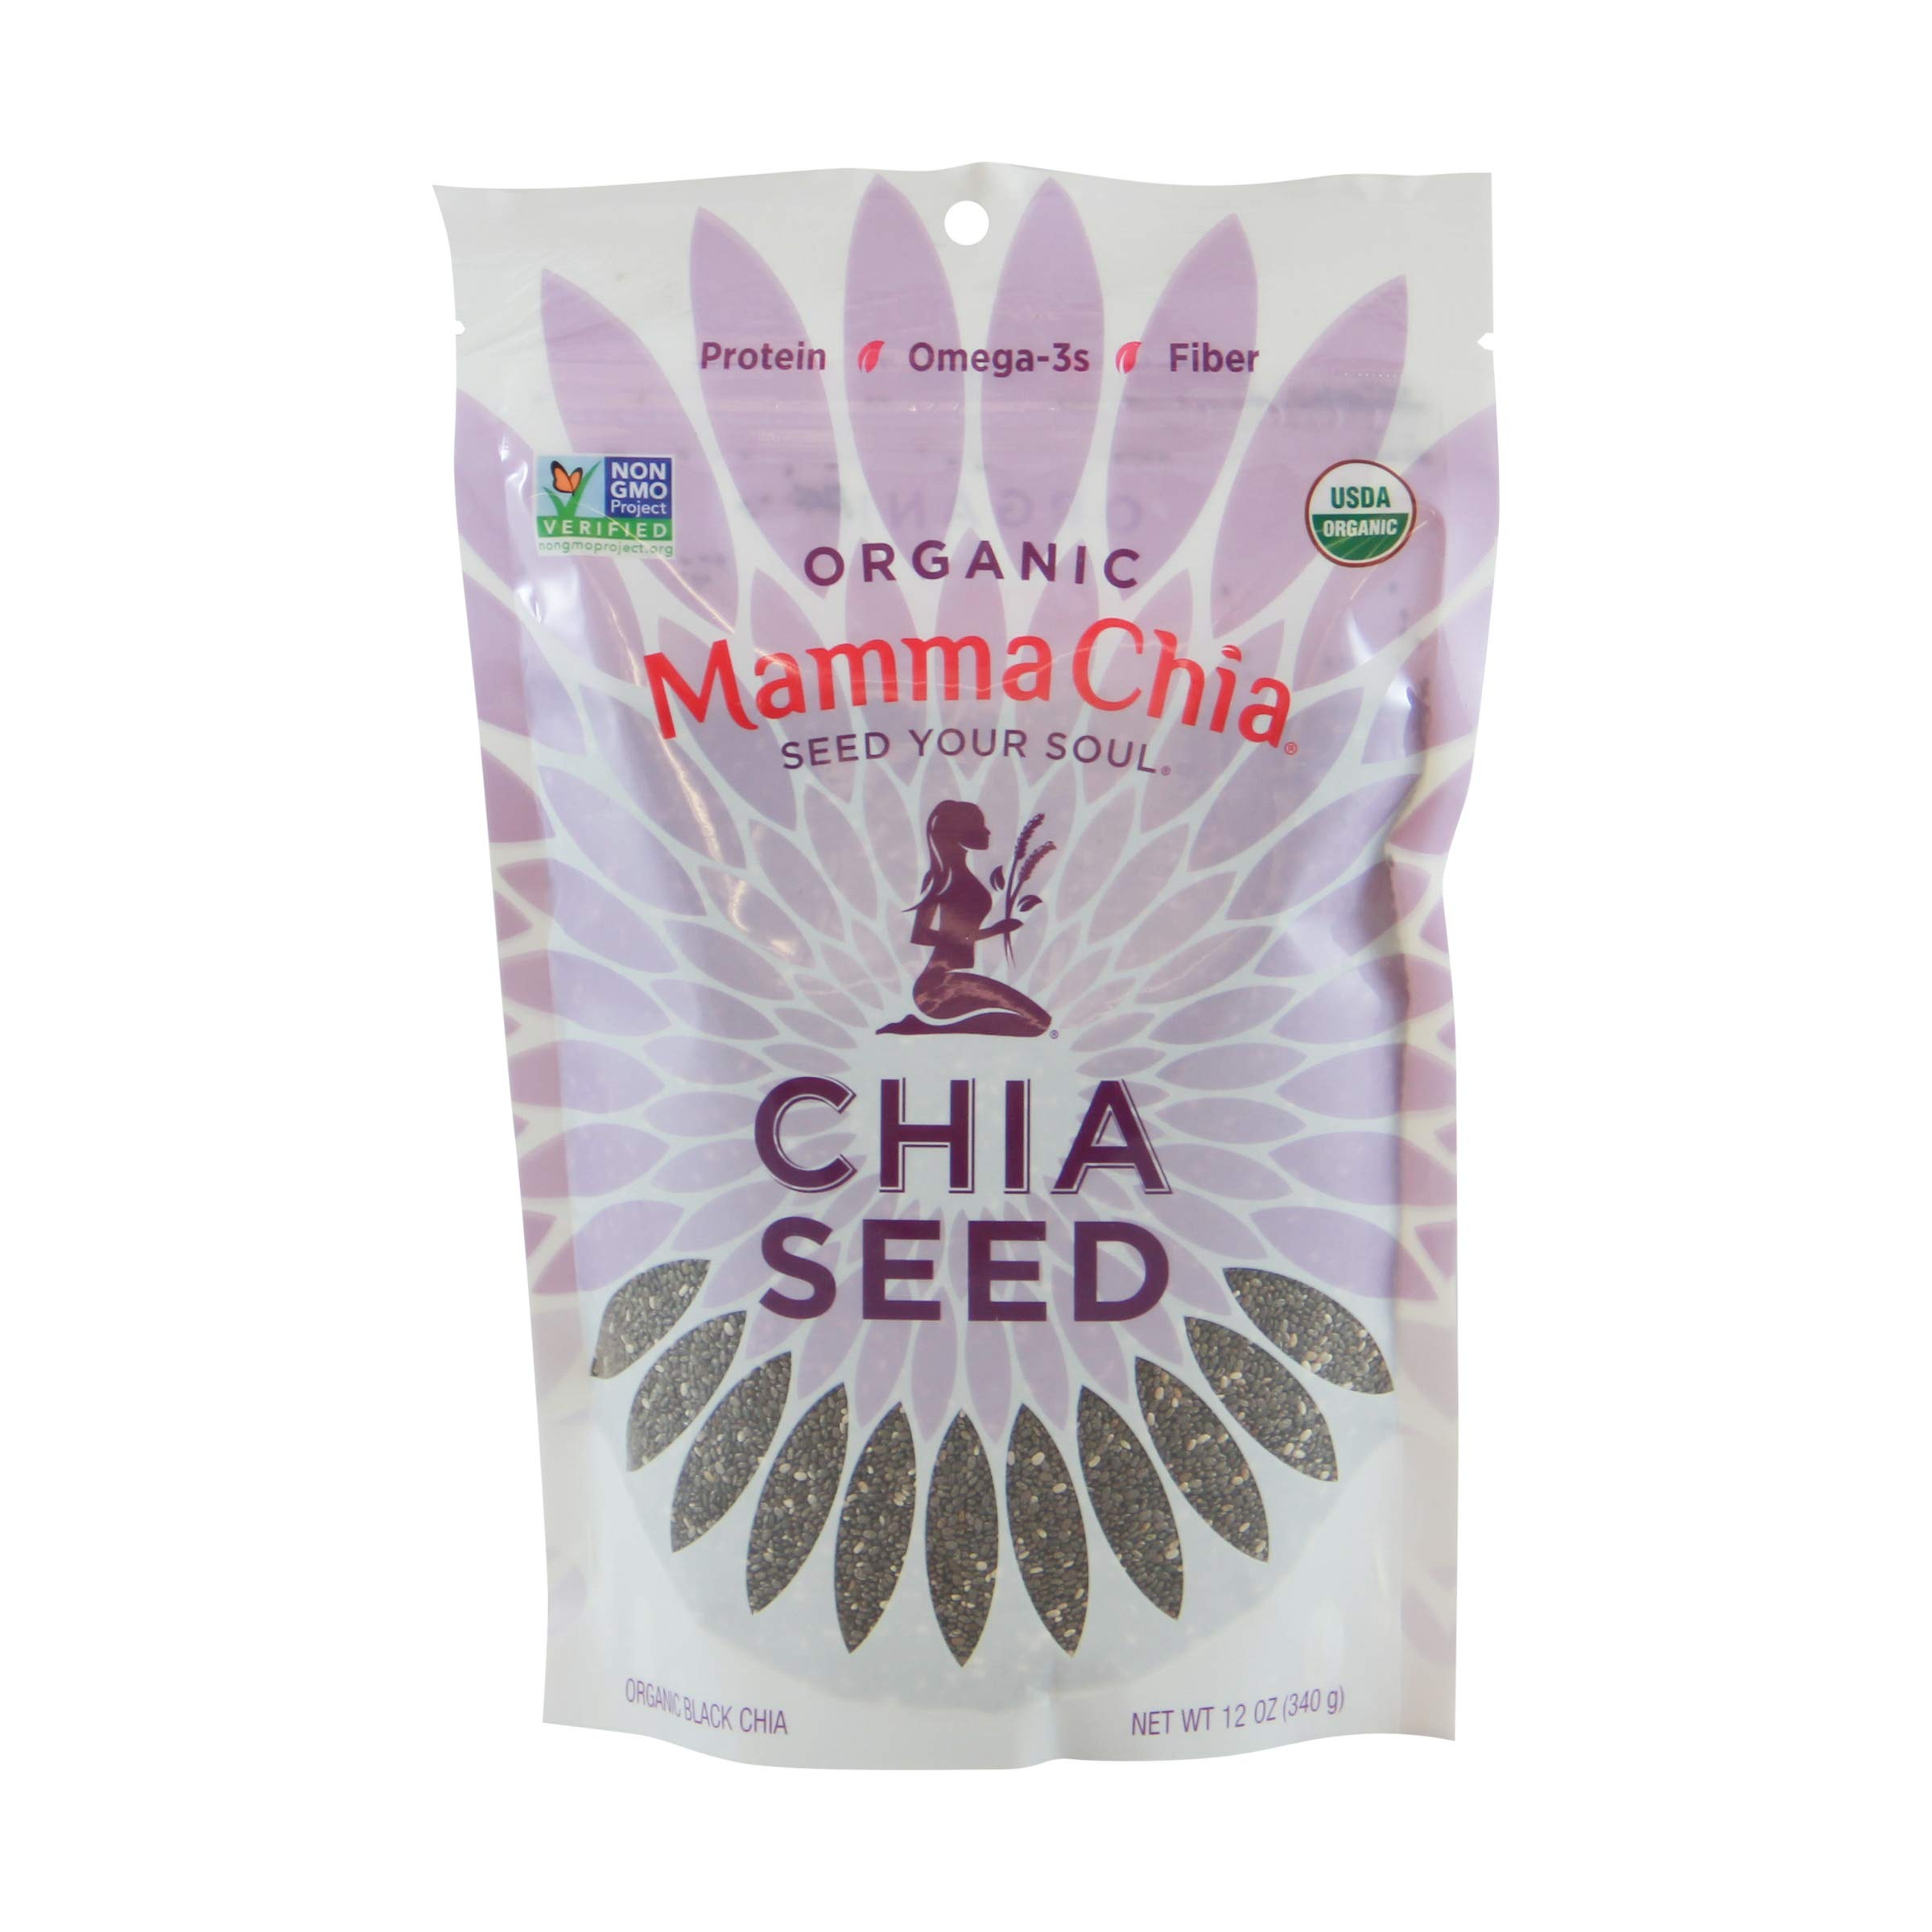
Item Name: MAMMACHIA SEED CHIA BLACK ORGANIC, 12 OZ2
Value: 12.0
Unit: Ounce

Price: 7.23